Morazán Department

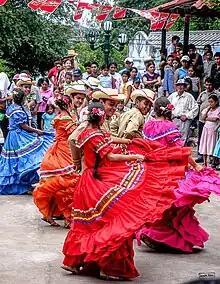
Traditional dance during the Winter Festival (celebrated beginning of every August) in Perquín, Morazán (El Salvador)

Morazán is a department of El Salvador. Located in the northeast part of the country, its capital is San Francisco Gotera. It covers a total surface area of 1,447 km (558.8 mi² Square Miles).